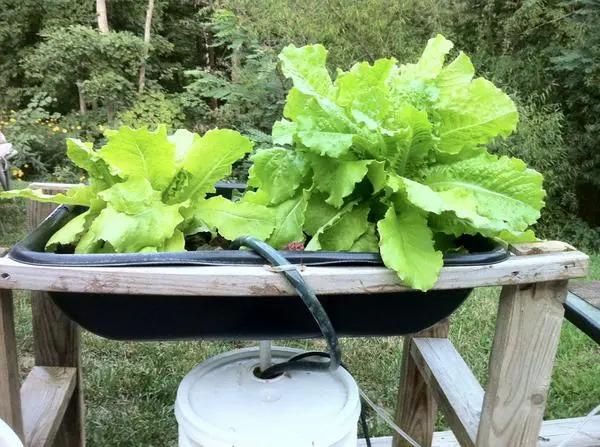
Ulimaji wa mboga za majani aina ya chainizi ambayo imestawi katika kikarai kidogo cha rangi nyeusi, chini yake kukiwa na ndoo ya maji, ambayo maji hayo husafirishwa kupitia  mpira ili kusaidia mazao hayo kukua.